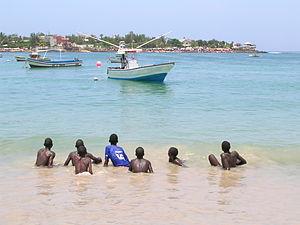
Ngor est une petite île du Sénégal, située au large de la presqu'île du Cap-Vert, à 400 m à peine du village de Ngor sur la pointe des Almadies, tout près de Dakar. L’île a été découverte depuis la préhistoire.
Cet article recense les monuments et sites historiques de la région de Dakar au Sénégal.